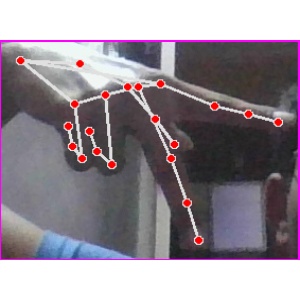
अक्षर: प